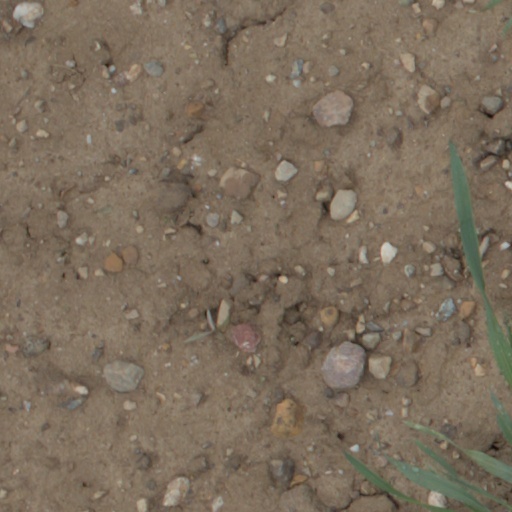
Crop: wheat